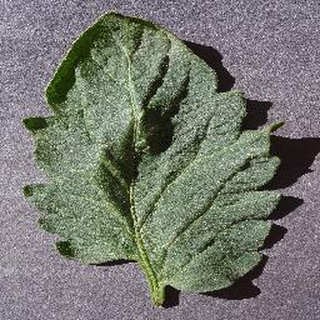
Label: healthy_tomato